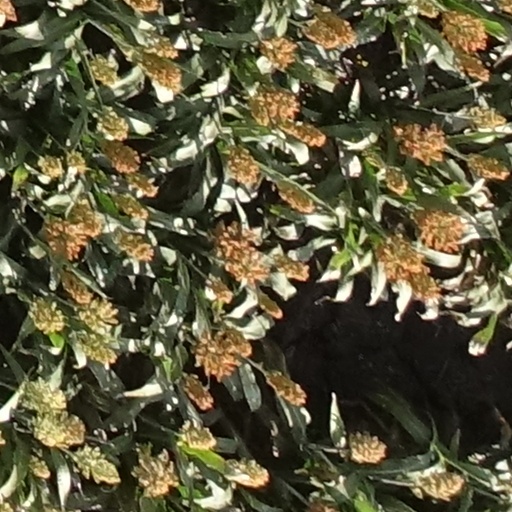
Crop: sorghum